Eye (cyclone)

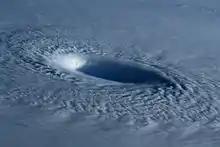
View of Typhoon Maysak's eye from the International Space Station displaying a pronounced stadium effect

The "stadium effect" is a phenomenon observed in strong tropical cyclones. It is a fairly common event, where the clouds of the eyewall curve outward from the surface with height. This gives the eye an appearance resembling a sports stadium from the air. An eye is always larger at the top of the storm, and smallest at the bottom of the storm because the rising air in the eyewall follows isolines of equal angular momentum, which also slope outward with height.